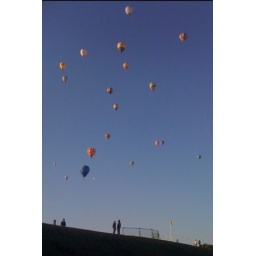
Oct. 12, 2009. Beautiful blue sky day to go &amp;quot;up, up and away&amp;quot; in a hot air balloon.